Dorothea Alastair MacVane

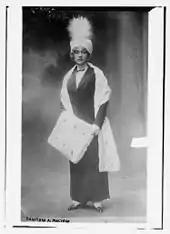
Dorothea Alastair MacVane

MacVane was born to professor Silas Marcus MacVane (1842–1914) of Boston, Massachusetts. He was the former McLean Professor of Ancient and Modern History at Harvard University. Her sisters were Edith MacVane and Baroness Emily Dodeman du Placy.